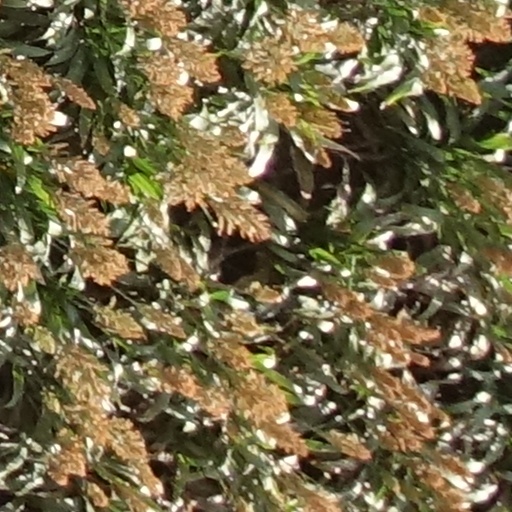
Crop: sorghum